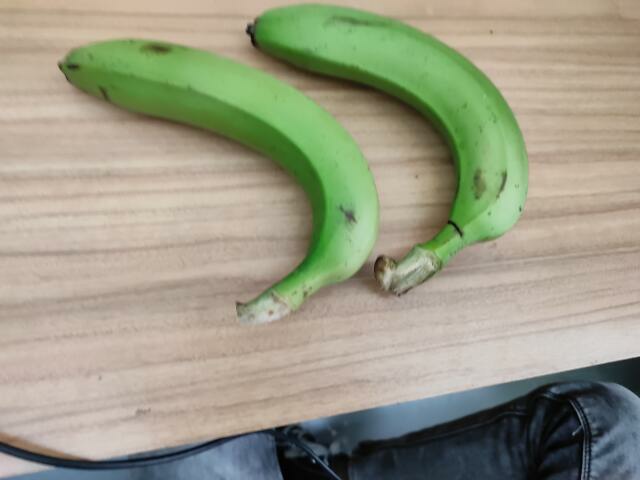
Label: Raw_Banana